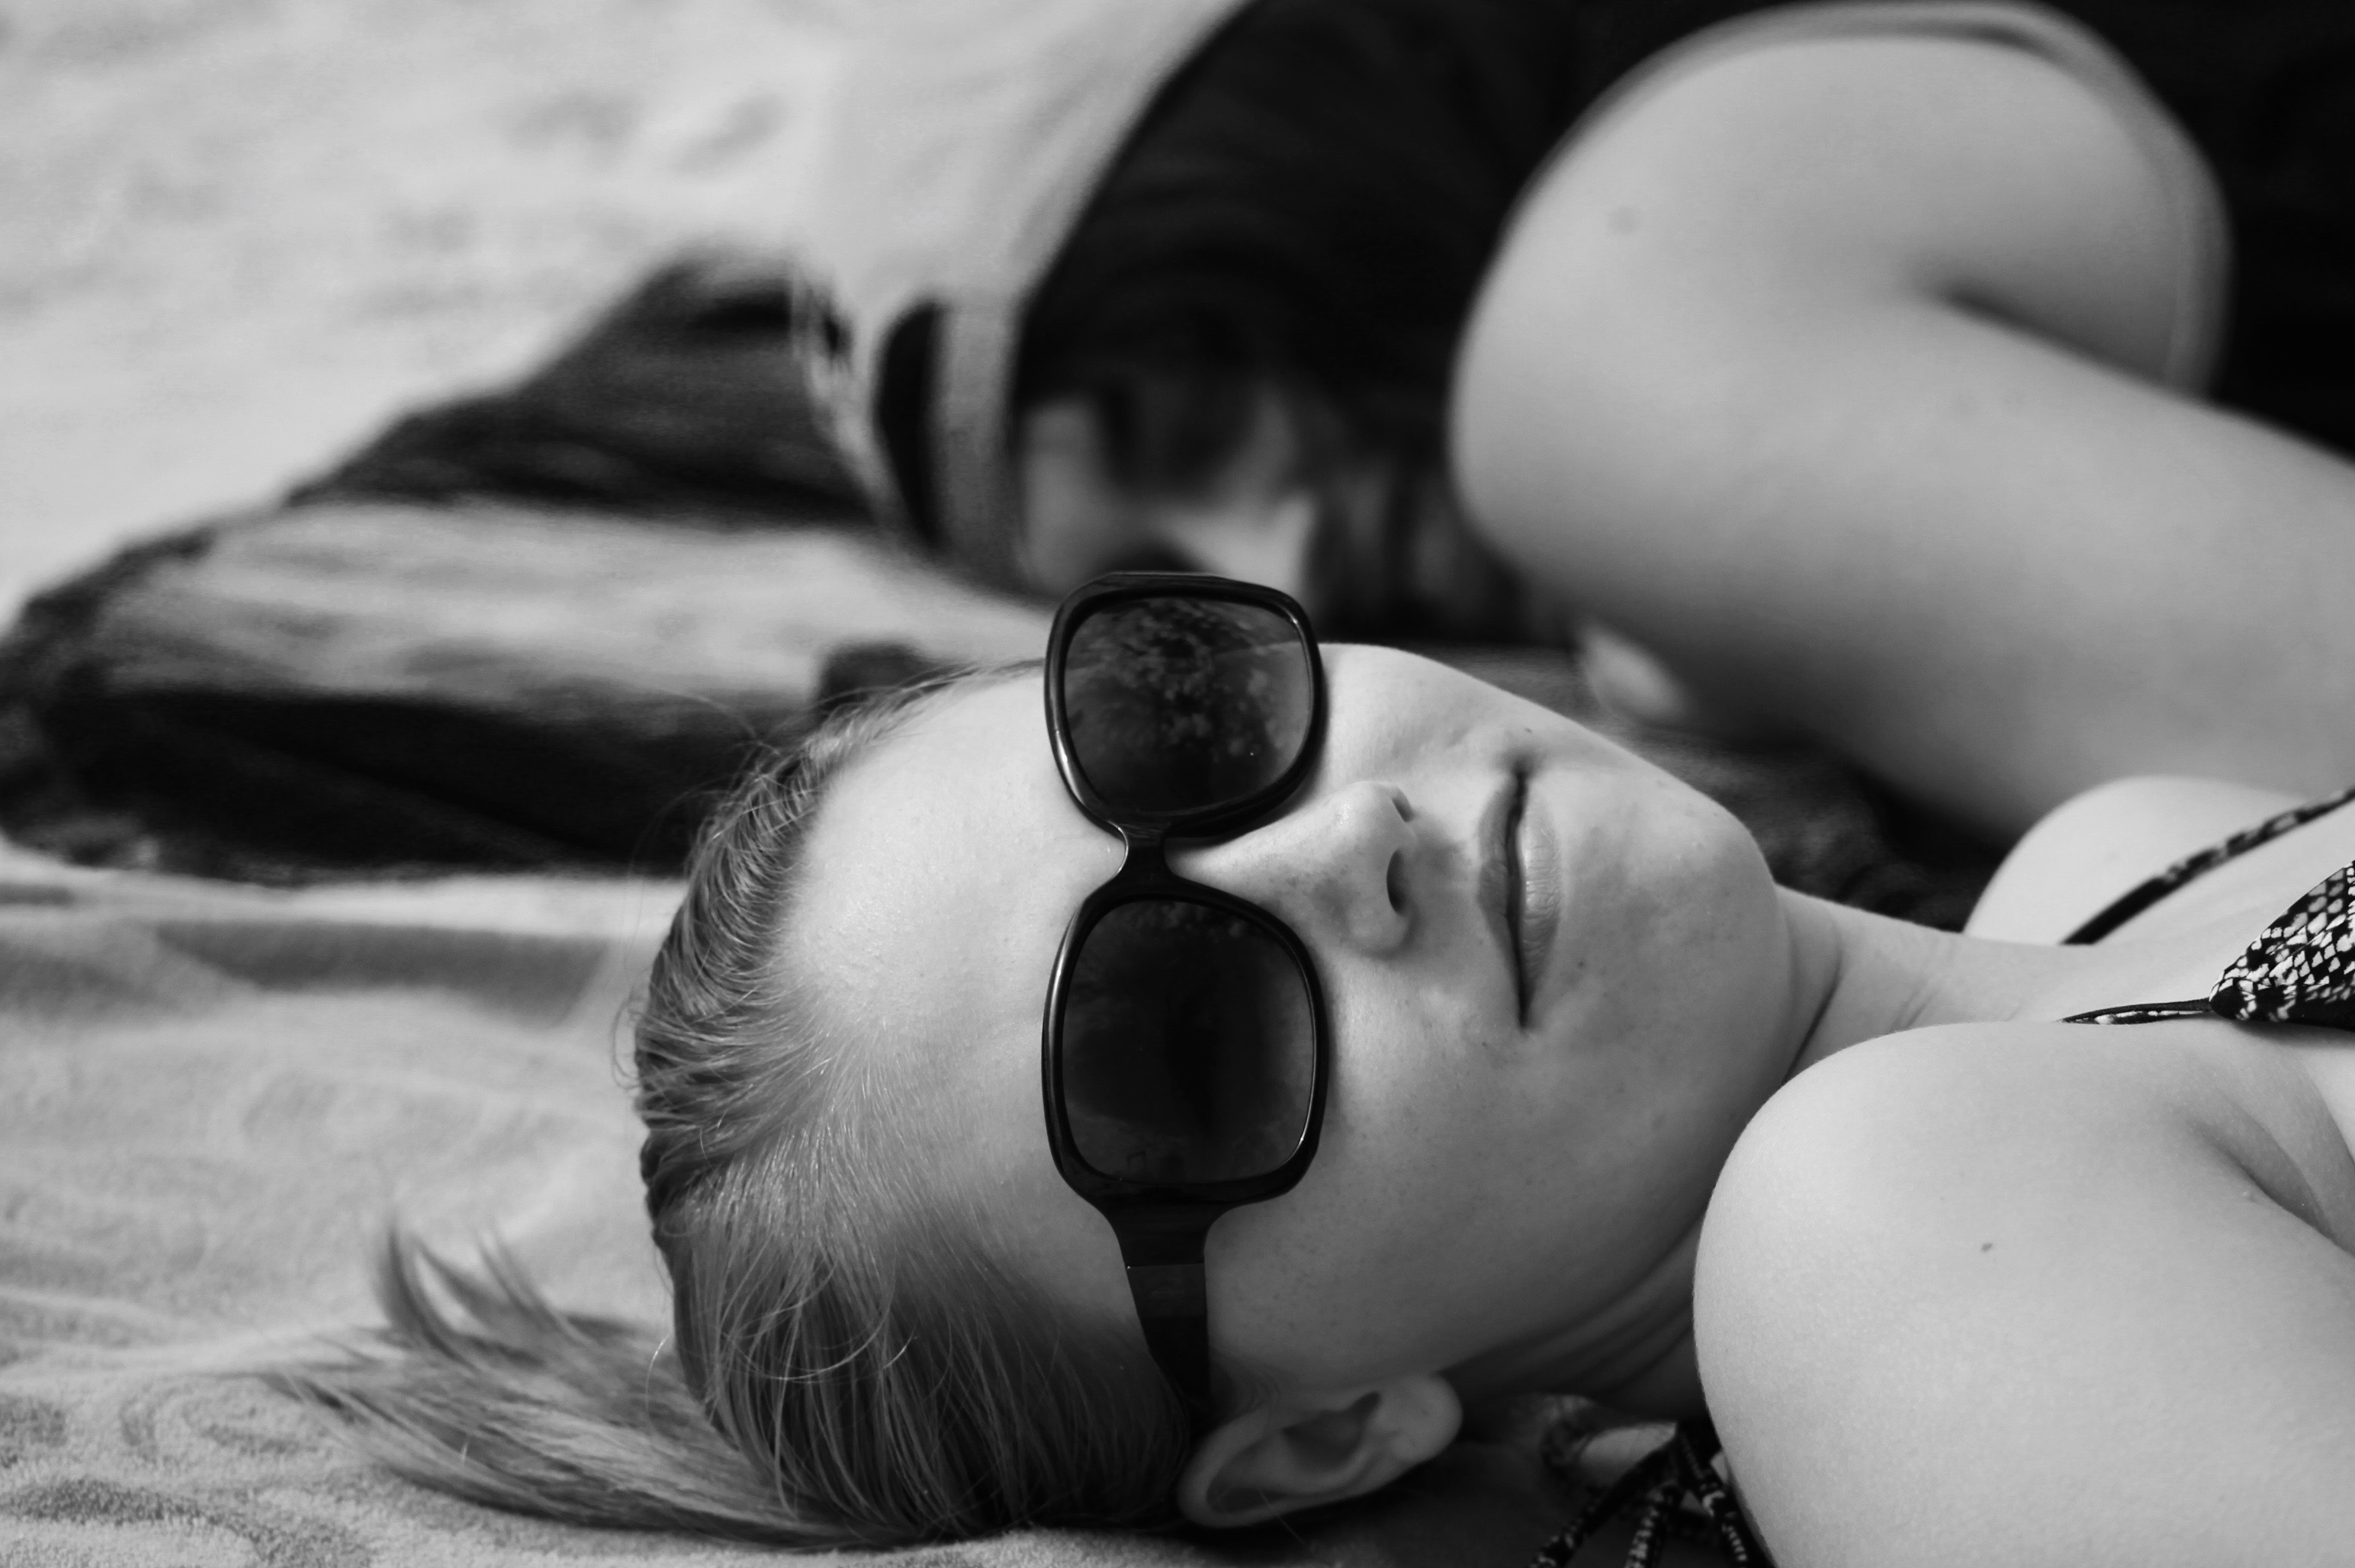
hand, beach, person, black and white, girl, white, photography, summer, vacation, portrait, model, young, child, black, monochrome, teenager, close up, sunglasses, infant, eye, photograph, skin, beauty, image, persom, emotion, photo shoot, sense, monochrome photography, portrait photography, human positions